Warrior-class cruiser

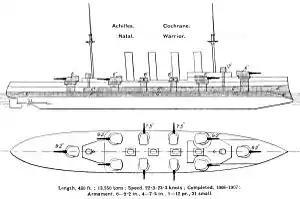
Right elevation and plan view of the "Warrior" class from the 1912 Brassey's Naval Annual

The four armoured cruisers of the 1903–1904 Naval Programme were originally intended to be repeats of the preceding , but complaints from the fleet that the low placement of the secondary armament of earlier ships of this type meant that the guns could not be fought in anything other than a dead calm sea caused the issue to be reviewed by the Board of Admiralty in late 1903 and early 1904. Based on the "Duke of Edinburgh"s, the "Warrior"s were expected to be lighter, which allowed weight to be used for changing the secondary armament. Officers from the fleet suggested changing the armament to four guns in single-gun turrets raised to the upper deck. As the ships had only just begun construction, the change would cost a total of £250,000 for all four ships and the Admiralty approved the change on 30 March 1904.